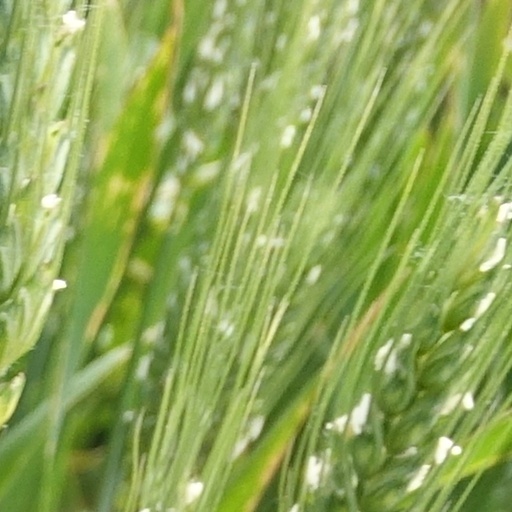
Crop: wheat